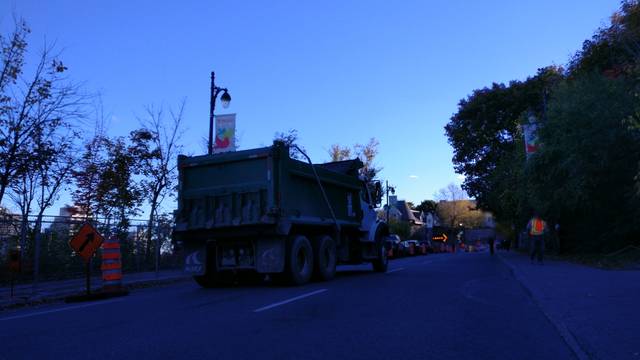
Region: Canada
Coordinates: 45.506, -73.581